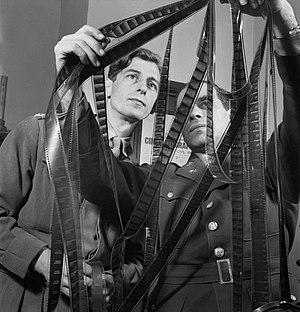
Francesco Rosario Capra, dit Frank Russell Capra, Frank R. Capra ou plus simplement Frank Capra, est un réalisateur, scénariste et producteur américain d'origine italienne, né le 18 mai 1897 à Bisacquino et mort le 3 septembre 1991 à La Quinta.
Roy Boulting, né le 21 novembre 1913 à Bray, dans le Berkshire et mort le 5 novembre 2001 à Eynsham, dans l'Oxfordshire, est un réalisateur, scénariste et producteur britannique, connu pour avoir, conjointement avec son frère jumeau John Boulting, produit une série de comédies satiriques dans les années 1950 et 1960.